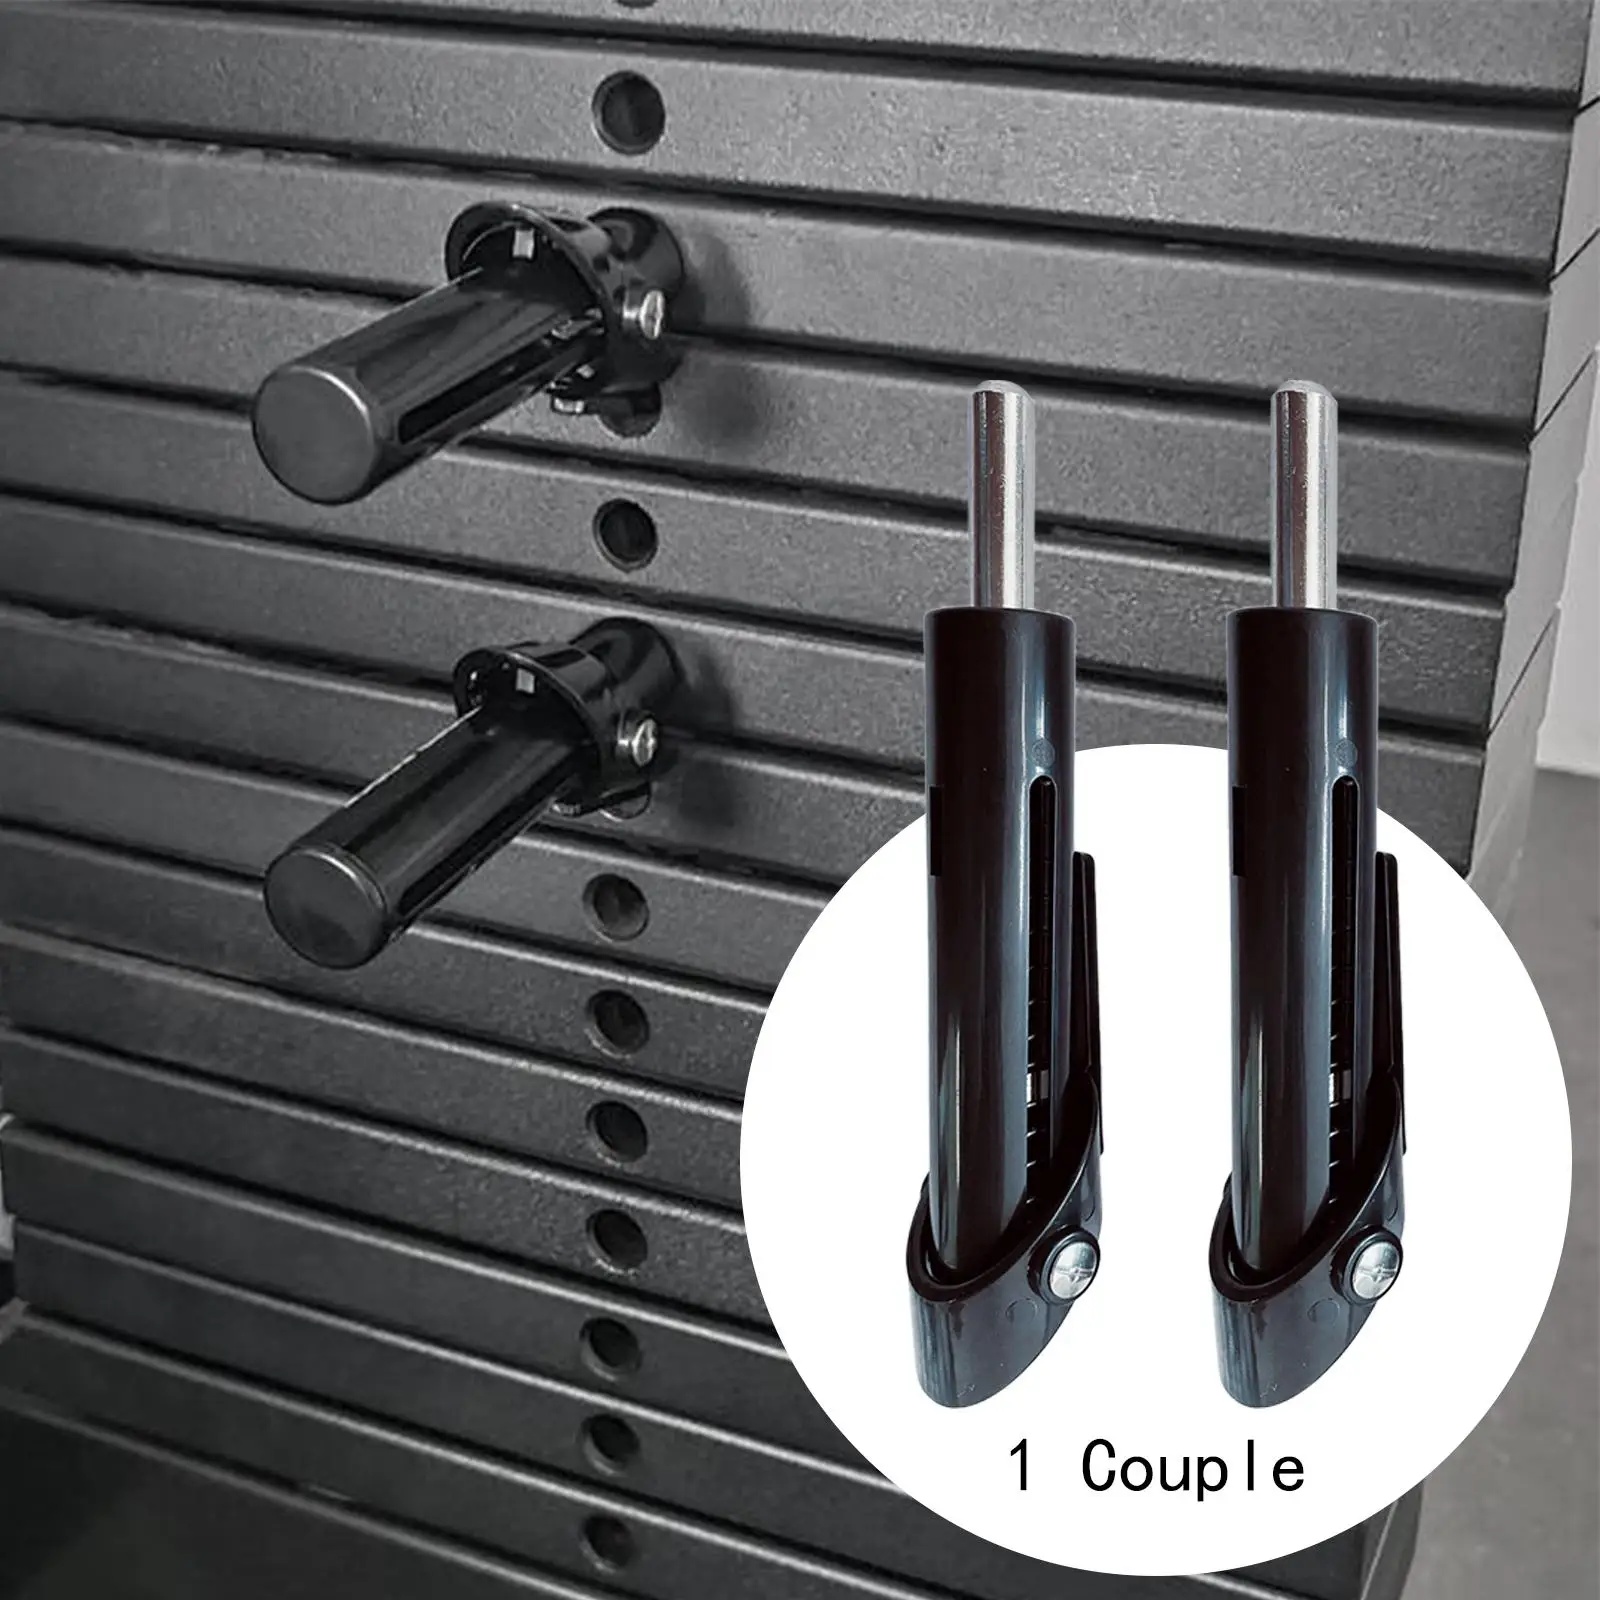
2/1pcs Multifunctional Weight Stack Pin 10mm Strength Training Fitness Gym Equipment Bodybuilding Replacement Accessories
Description: 【High Quality Material】: Our weight stack pin is made from durable, heavy-duty steel ensuring it can withstand gym sessions and last for years. The pin is rust resistant, providing added longevity. 【Easy to Use】: This weight pin is easy to insert and remove from weight stacks. The handle also allows for a secure grip, ensuring safe and efficient weight adjustments. 【Advanced Muscle Engagement】: Weight Machine Pin Replacement Pre-select various weight levels for a singular set, allowing for enhanced muscle activation and engagement. 【Universal Fit】: This weight stack pin features a standard diameter that fits most gym equipment. It's the perfect accessory for home gyms, fitness studios, or commercial gyms. 【Secure Locking】: With its solid design, this weight stack pin securely locks into place, allowing for safe, seamless weight changes. You can confidently adjust your weights without worrying about the pin slipping out. Specification: Material: Stainless Steel Package Includes: 2pcs Weight Stack Pin Note: Color might be slightly different due to the color calibration of each individual monitor. Please allow slightly measuring deviation due to manual measurement.
Brand: fitpower
Category: Sporting Goods > Fitness & General Exercise Equipment > Weight Lifting > Weight Lifting Machine & Exercise Bench Accessories > Weights